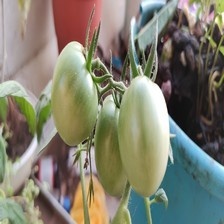
Label: tomato